Johann Strauss III

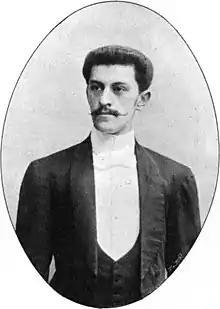
Strauss III in 1900

Johann Maria Eduard Strauss III (16 February 18669 January 1939) was an Austrian composer whose father was Eduard Strauss, whose uncles were Johann Strauss II and Josef Strauss, and whose grandfather was Johann Strauss I. Born in Vienna, he was unofficially entrusted with the task of upholding his family's tradition after the dissolution of the Strauss Orchestra by his father in 1901. His talents were not fully realized during his lifetime as musical tastes had changed in the Silver Age with more popular composers such as Franz Lehár and Oscar Straus dominating the Viennese musical scene with their operettas, although his uncle, Johann Strauss II, supervised his development as a musician, a fact disputed by Eduard Strauss.